Gilmar Pisas

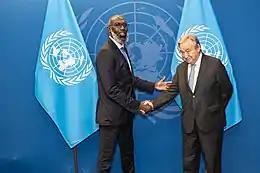
Pisas meeting with UN Secretary-General António Guterres in 2022

Gilmar Simon Pisas (born 28 October 1971) is a Curaçaoan politician and the prime minister of Curaçao, serving since 14 June 2021. He previously served as prime minister between 24 March 2017 and 29 May 2017, and as a member of the Parliament of Curaçao until June 2021.